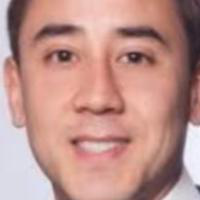
Age group: age 31-40